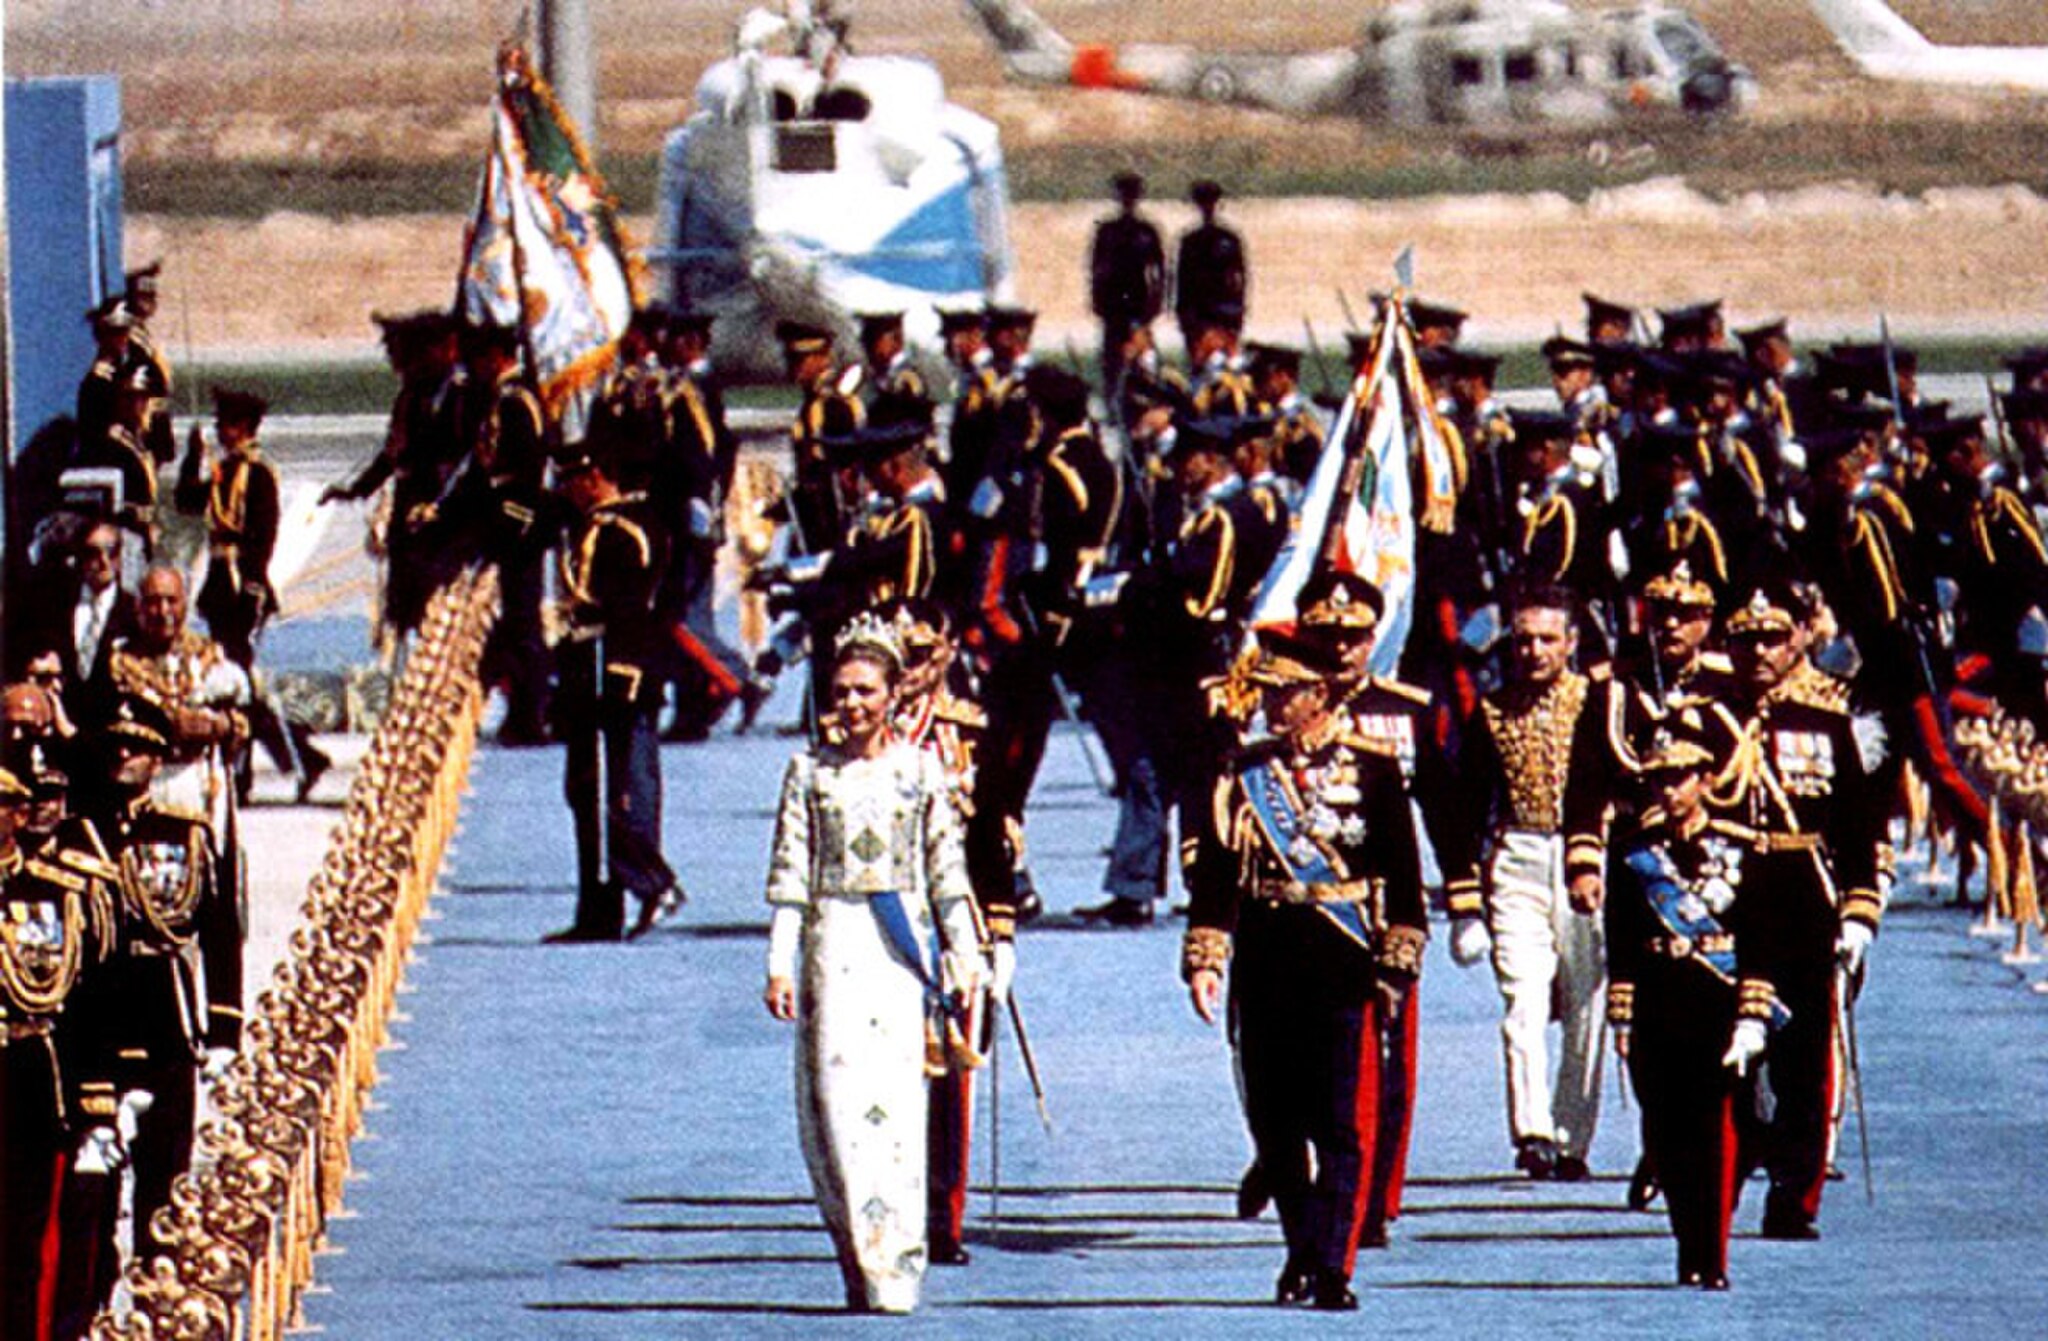
Title: ShahanshahiIran2500YearsPasargad1
Description: Arrivée du Shah, de la Shahbanou et du Prince héritier à Pasargades, devant le tombeau de Cyrus, 12 octobre 1971
Date: 1971-10-12
Categories: PD Iran, Mohammad Reza Pahlavi and Farah Pahlavi, 2500 year celebration of the Persian Empire, Military people with flags of Iran, Template Unknown (author), Colour guards of Iran, Farah Pahlavi in 1971, Mohammad Reza Pahlavi in 1971, Photographs of imperial standards of Iran, Women with tiaras